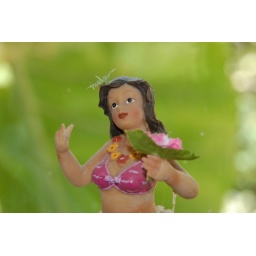
Kitch hula girl in my kitchen